Bryan Shelton

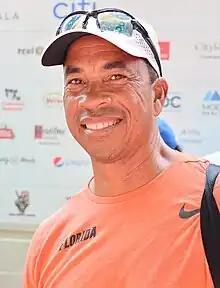
Shelton in 2023

Bryan Shelton (born December 22, 1965) is an American former college tennis coach and former professional tennis player. During his playing career, he won two singles and two doubles ATP tour titles, and reached the mixed doubles final at the 1992 French Open, partnering with Lori McNeil. Shelton played collegiately for Georgia Tech from 1985 to 1988, and then played professionally from 1989 to 1997.